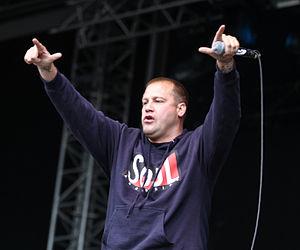
Scott Vogel est le chanteur du groupe hardcore Terror. Il chantait auparavant dans les groupes Buried Alive, Despair et Slugfest.